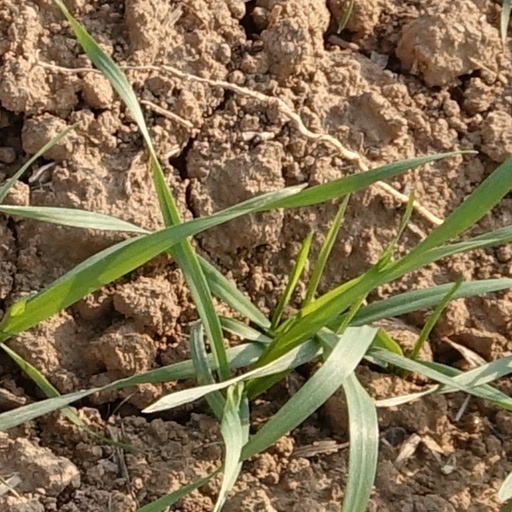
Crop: wheat